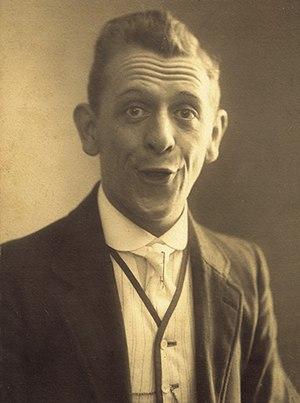
Charles Adrien Wettach, dit Grock, né le 10 janvier 1880 à Loveresse, Jura bernois, mort le 14 juillet 1959 à Imperia, Italie, est un clown suisse.